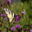
Label: butterfly